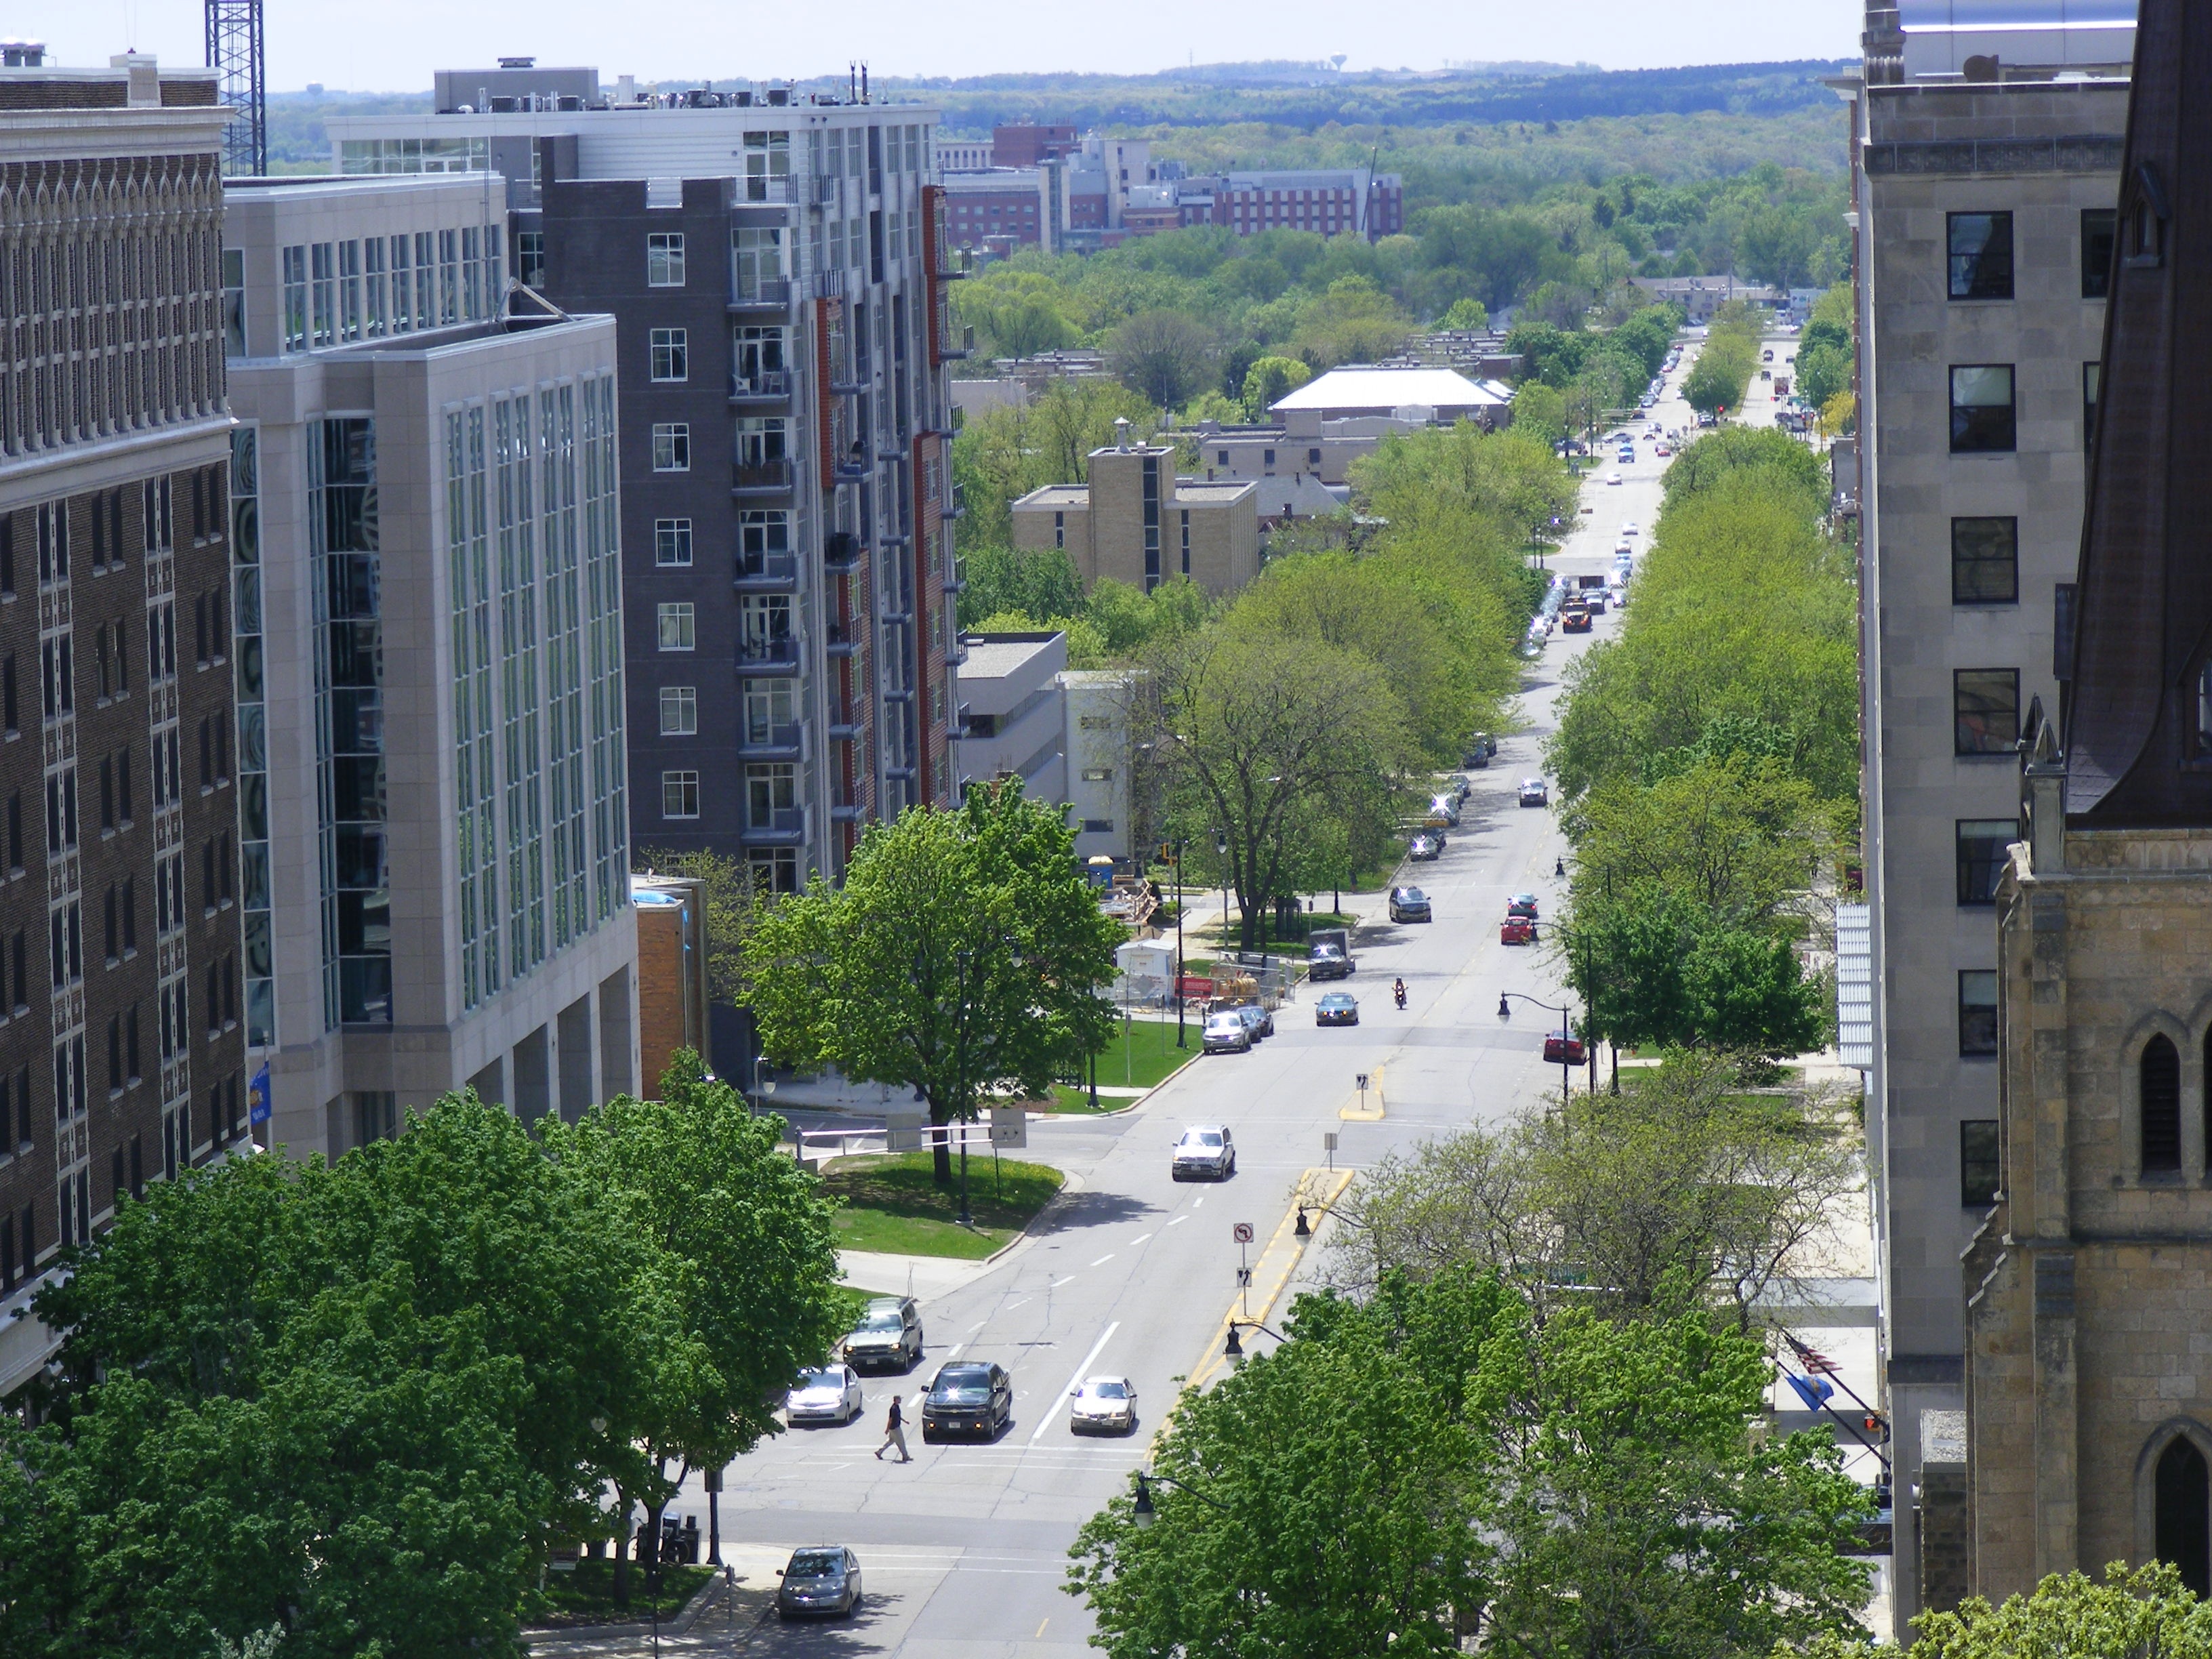
road, skyline, street, town, city, cityscape, downtown, transport, suburb, lane, tower block, public transport, madison, condominium, wisconsin, neighbourhood, urban area, residential area, human settlement, metropolitan area